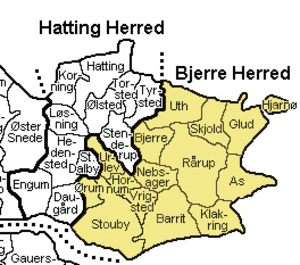
Bjerre Herred
Bjerre Herred var herred i Vejle Amt. I Kong Valdemars Jordebog hed det Biarghæreth og hørte i middelalderen under Løver Syssel; Senere kom det under Bygholm Len, og fra 1660 Stjernholm Amt, indtil det i 1799, sammen med Hatting Herred, som det var forenet med fra 1688 til 1854, kom under Vejle Amt. Nu ligger det meste af herredet i Hedensted Kommune, kun Uth Sogn ligger i Horsens Kommune